Shamkhalate of Tarki

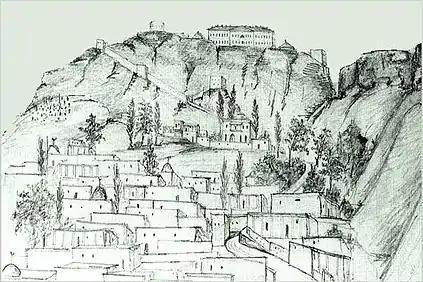
Tarki, View from the Caspian Sea, D. Milyutin's sketch, (head of the Principal Headquarters of the Caucasian Army (1856-1860) under the prince A. Baryatinskiy). In the centre the destroyed Shamkhal palace might be found

According to French historian Chantal Lemercier-Quelquejay, Shamkhalate was dominated by the Turkic Kumyks, and the Lak people hold the honorable title of Gazis (because of the earlier adoption of Islam). Apart from that, the Shamkhalate had a feudal class of Karachi-beks, a title exclusively related to Mongol-Turkic states.